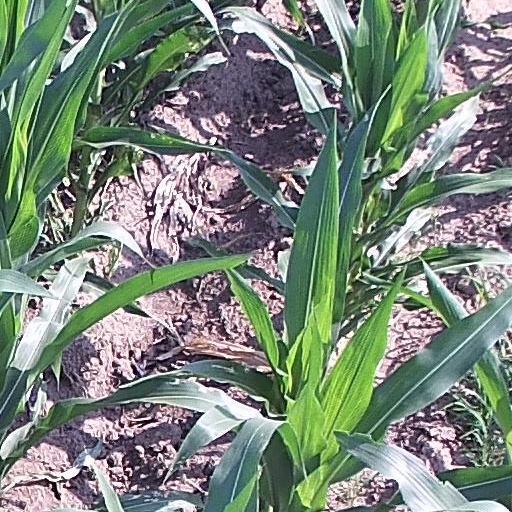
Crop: maize; corn